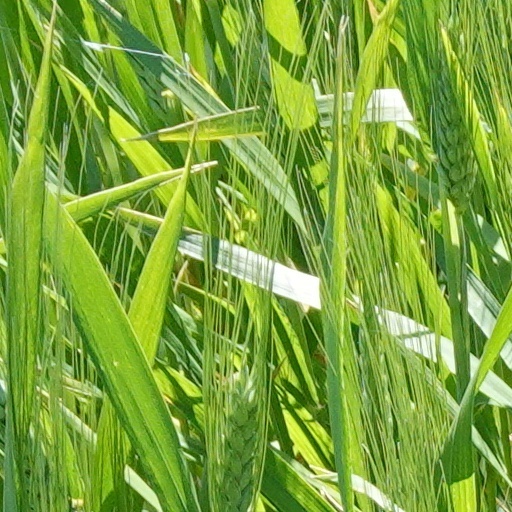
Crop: wheat